The Pale Beyond

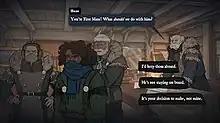
The game requires the player to make decisions regarding crewmembers. In this sequence, the player as First Mate chooses what to do with a stowaway.

As the acting Captain of the "Temperance" after the Captain's disappearance at the beginning of an Antarctic expedition, the player must manage the crew and keep them alive to survive the ice. The game has time that passes each week, during which the player is responsible for managing a number of resources, including food, fuel, and decorum. "Decorum" represents the ship's overall morale and how the crew is holding together. Each week, the player is responsible for deciding requests which can involve settling fights between crew-members or taking sides on arguments. Often, decisions that could seem reasonable on the face of themselves can lead the player towards ruin, and for a successful playthrough, the player must consider their resources accordingly. It is important to also keep up the loyalty of crew-members in order to ensure survival (and that your decisions are followed or supported). Rations that are on board the ship eventually expire, requiring the crew to hunt for food, and fuel that is available through coal in the ship's stores rapidly depletes as well, requiring the player to carefully stockpile supplies to survive.